FGF-1 internal ribosome entry site (IRES)

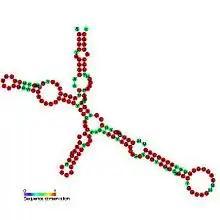
Predicted secondary structure and sequence conservation of IRES_FGF1

The FGF-1 internal ribosome entry site (IRES) is an RNA element present in the 5' UTR of the mRNA of fibroblast growth factor 1 and allows cap-independent translation. It is thought that FGF-1 internal ribosome entry site (IRES) activity is strictly controlled and highly tissue specific.